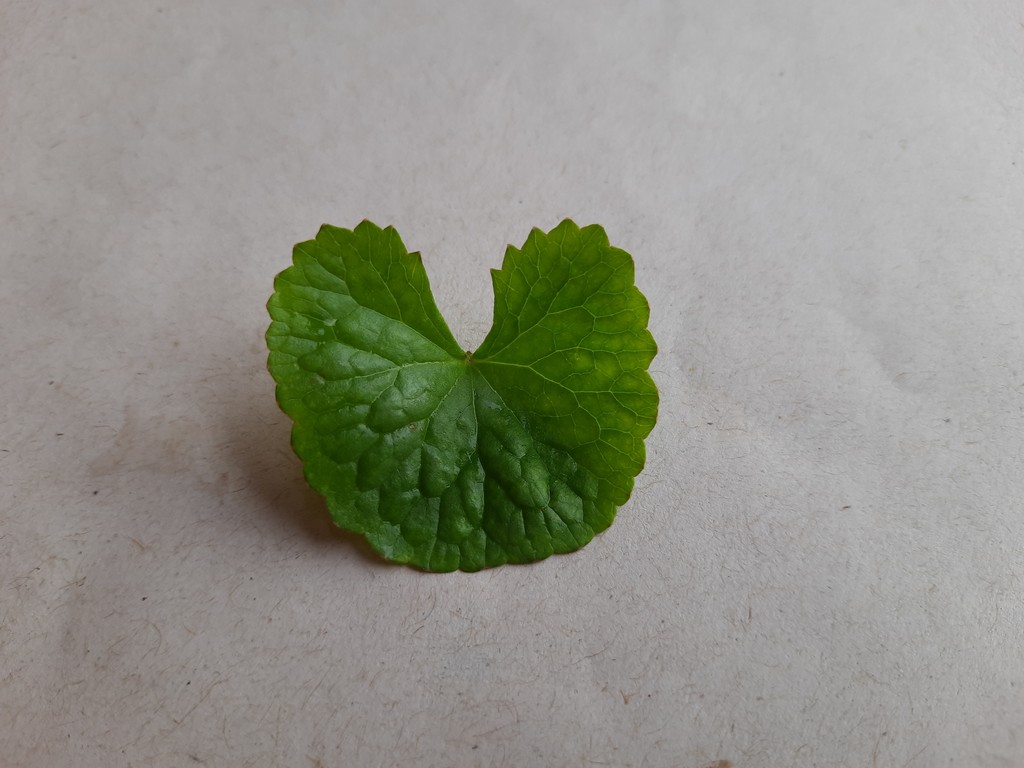
Label: Healthy